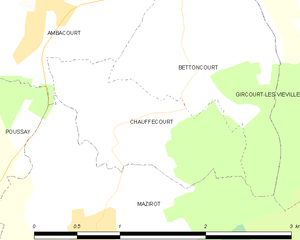
Carte des communes françaises Chauffecourt